Markeli

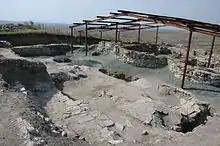
Ruins of the basilica within the castle.

Markeli is situated near the Mochuritsa River (a major tributary of the Tundzha), on the western tip of the Hisar highland, which is part of the southeastern Balkan Mountains. The stronghold's location was selected so as to defend the Rish and Varbitsa mountain passes. It was the starting point of a chain of Bulgarian fortifications along the route to the capital Pliska crossing the mountains. The area was inhabited before the castle's construction, as indicated by traces of prehistoric and Iron Age settlements and Ancient Roman burial mounds in the surrounding area.